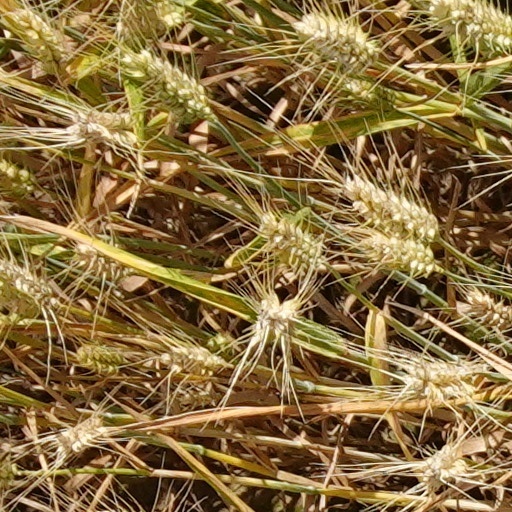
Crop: wheat